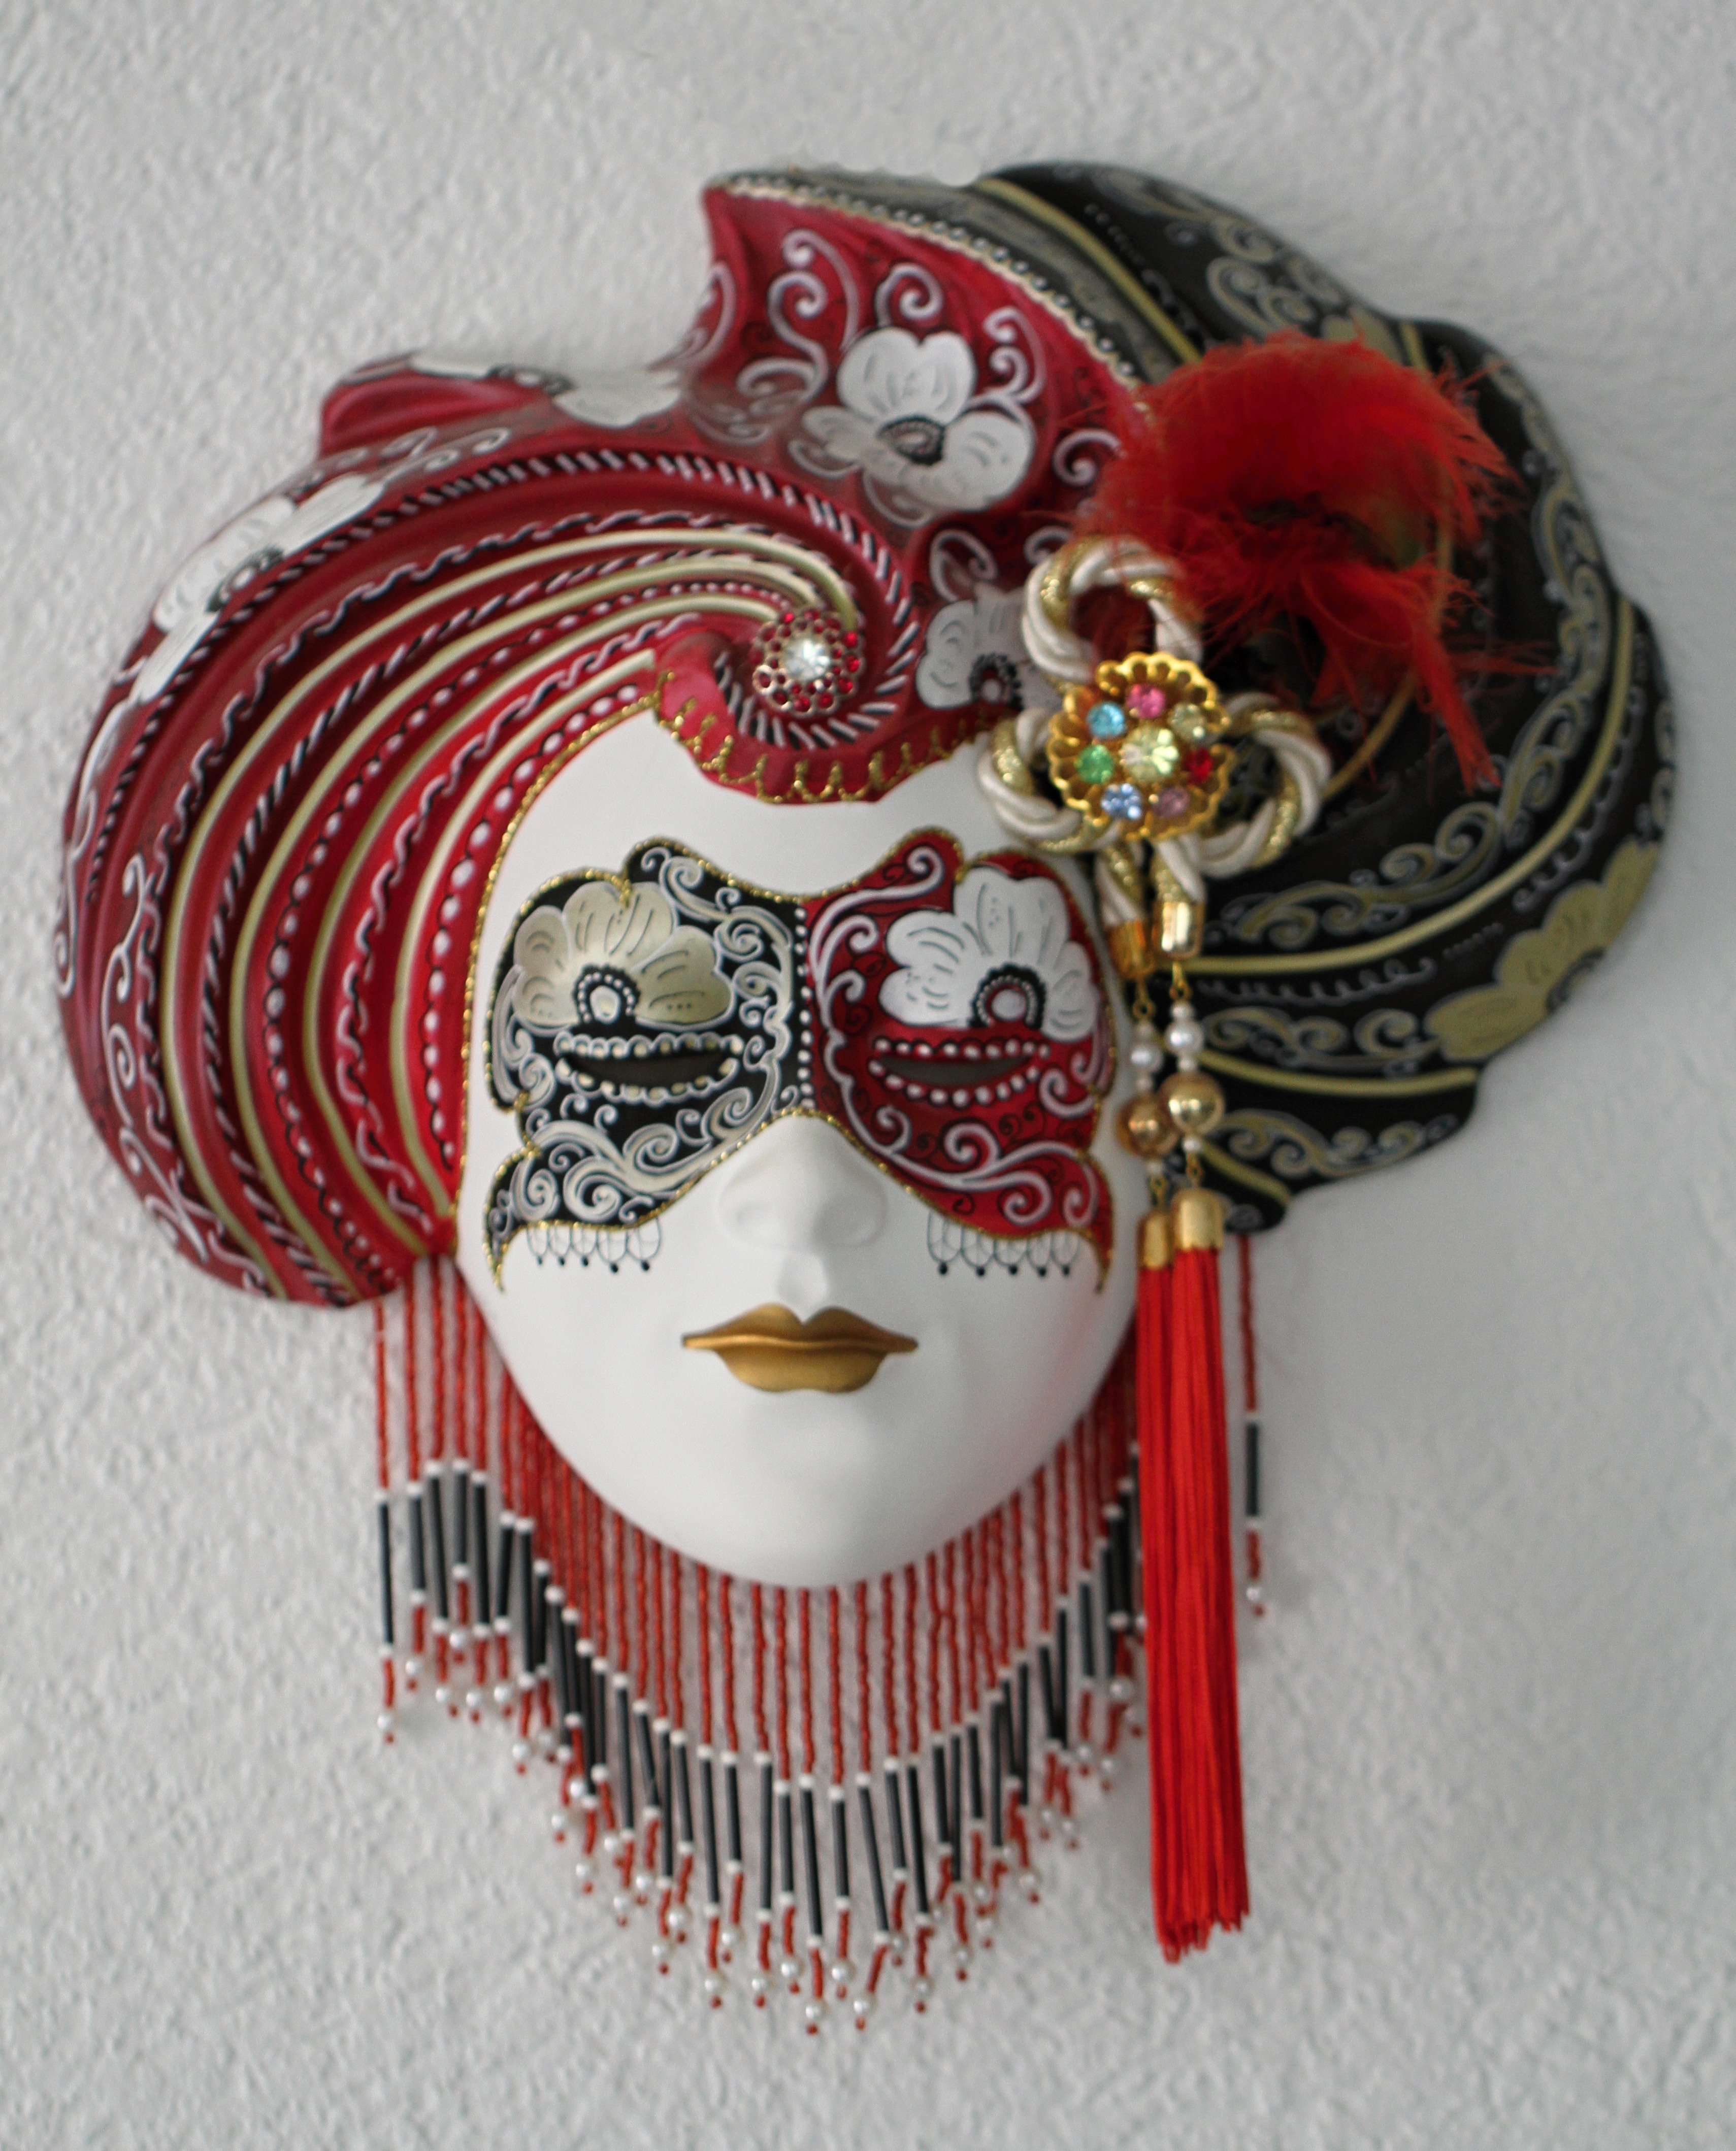
work, woman, brush, celebration, pattern, carnival, collection, color, human, italy, paint, venice, craft, clothing, lady, painting, glitter, dressed up, face, art, festival, mask, ornate, venezia, beauty, beautiful, decorated, masks, expensive, tradition, costume, artists, hand labor, venetian, gypsum, headdress, valuable, the mask, fashion accessory, taly